Kujula Kadphises

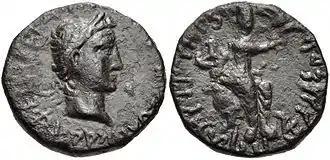
Coin of Kujula Kadphises, AD 30/50–80. Obv Laureate Julio-Claudian style head right. Greek legend around: . Rev Kujula Kadphises seated right, raising hand; tripartite symbol to left. Legend: "Khushanasa Yauasa Kuyula Kaphasa Sacha Dhramatidasa".

In the process of their expansion eastward, Kujula Kadphises and his son Vima Takto (or Vema Tahktu) seem to have displaced the Indo-Parthian kingdom, established in northwestern India by the Parthian Gondophares since around 20 CE: His son, Yangaozhen [probably Vema Tahktu or, possibly, his brother Sadaṣkaṇa], became king in his place. He defeated Tianzhu [North-western India] and installed Generals to supervise and lead it. The Yuezhi then became extremely rich. All the kingdoms call [their king] the Guishuang [Kushan] king, but the Han call them by their original name, Da Yuezhi [Great Yuezhi]. The invasion of the Indo-Parthian kingdom led by Kujula Kadphises is thought to have occurred some time after 45 CE, during the reign of Gondophares's successors: Abdagases and Sases.